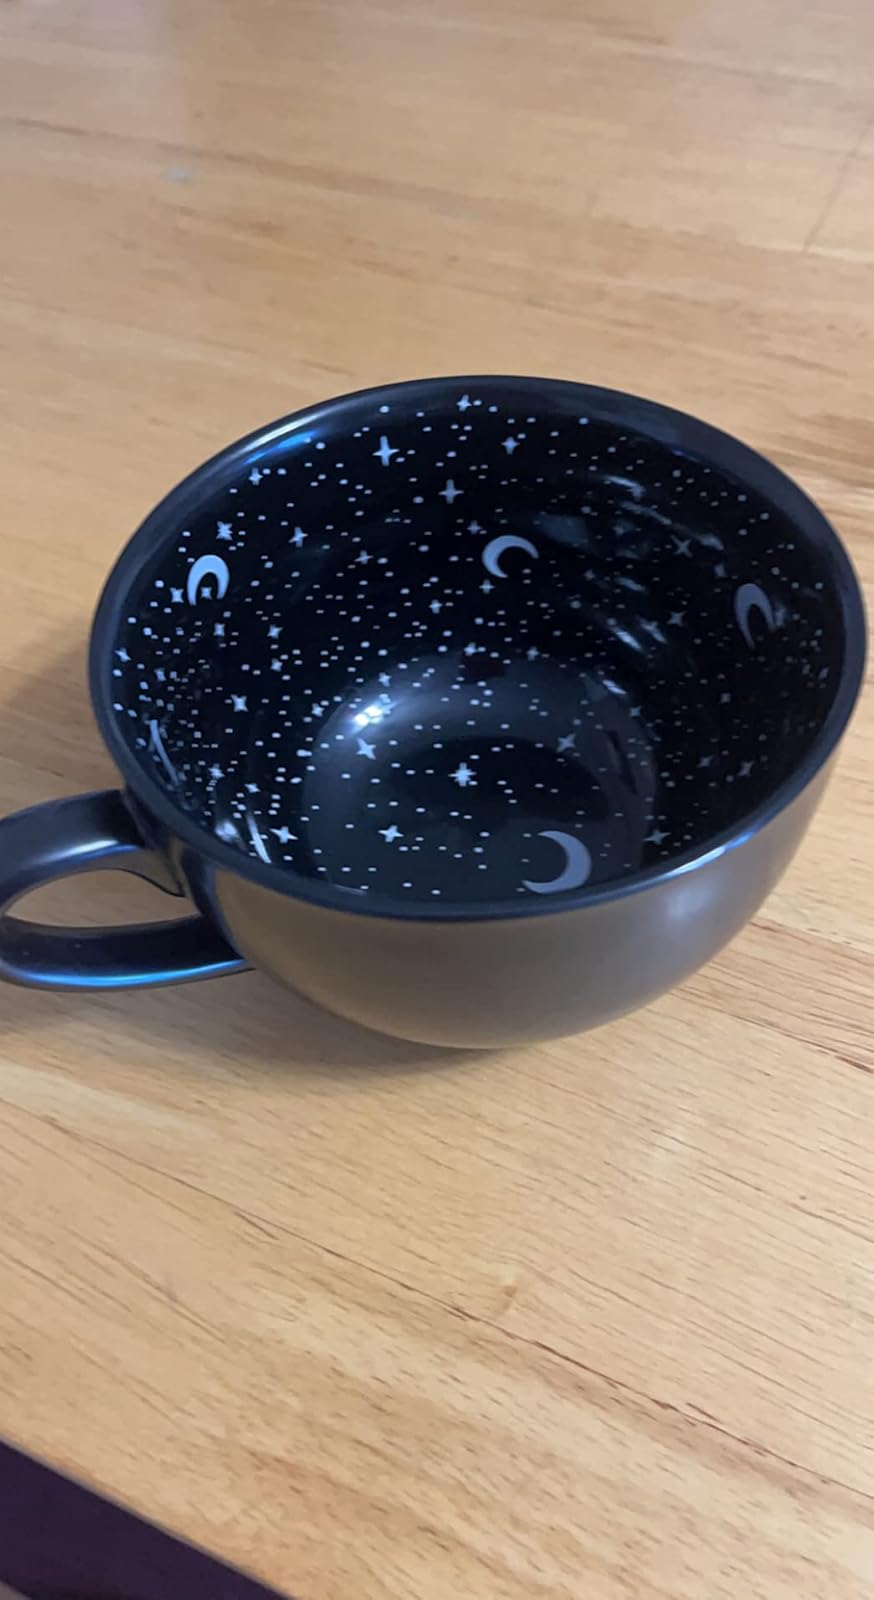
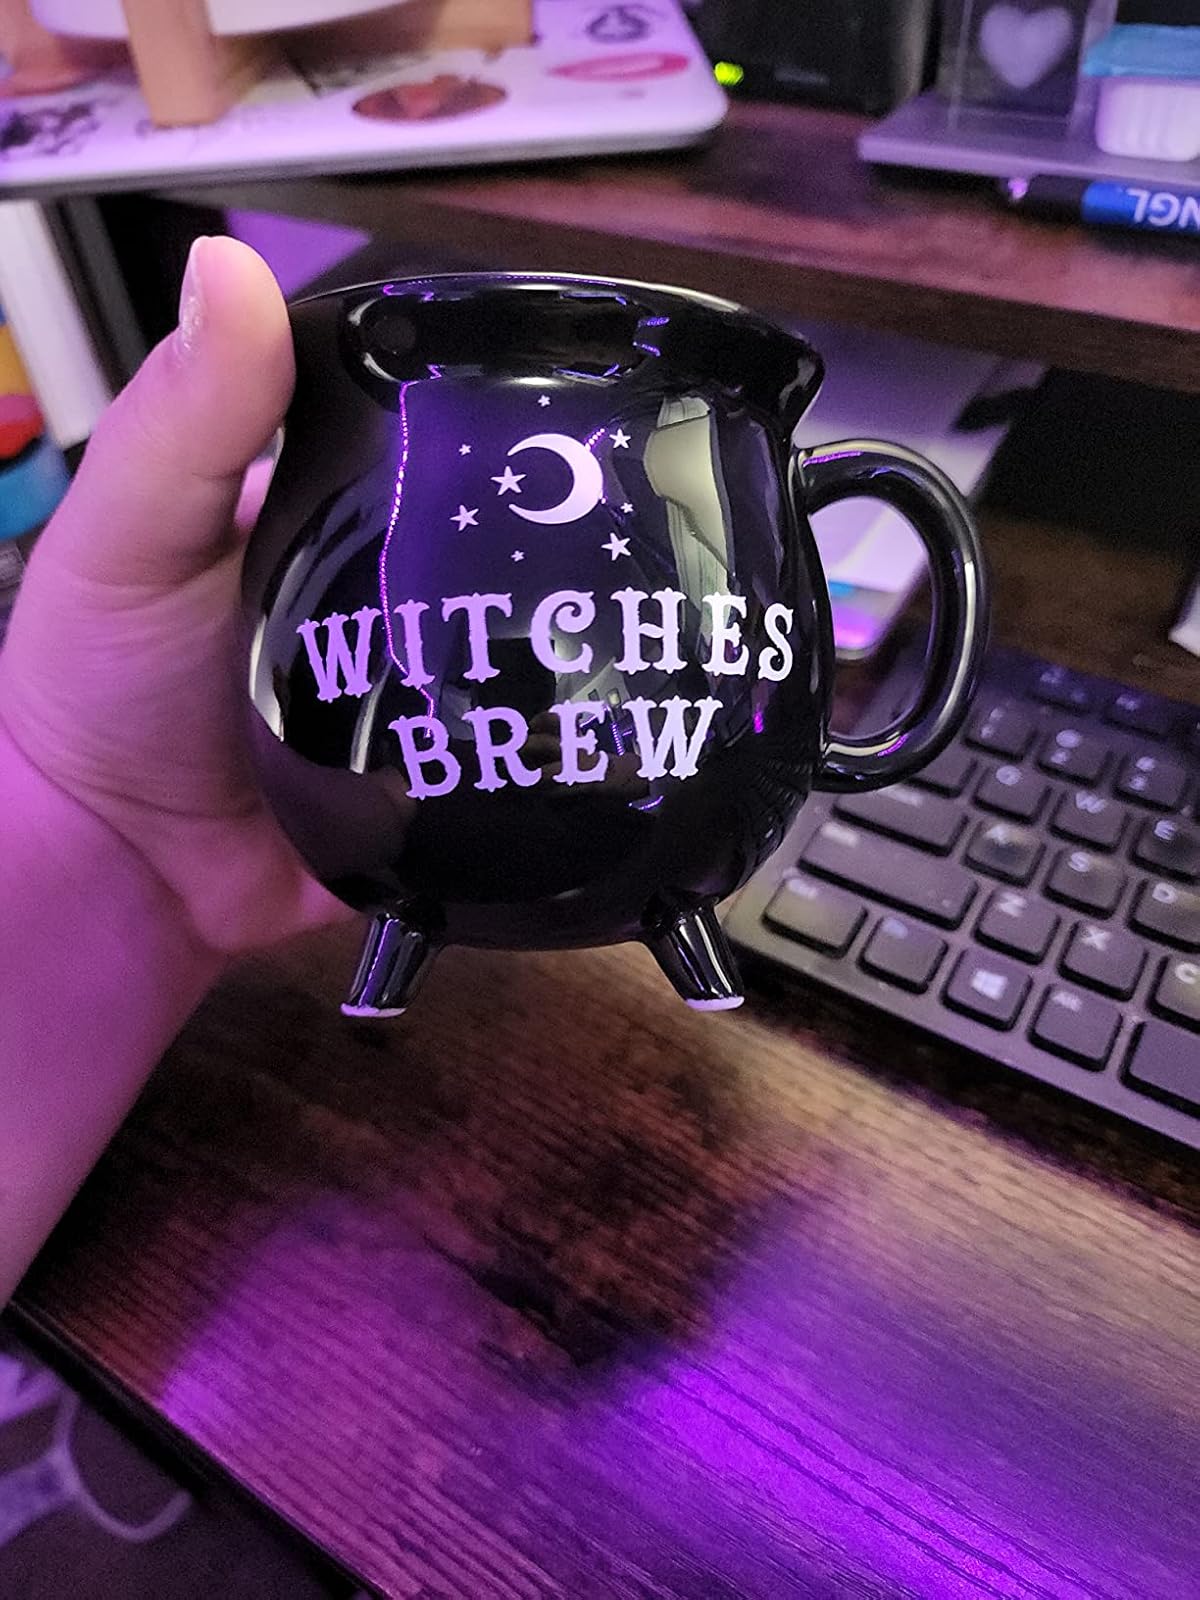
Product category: items_mug
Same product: no